Attack of the Alligators!

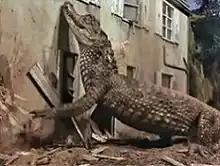
After an experimental food additive leaks into a swamp, the occupants of a house are terrorised by a group of monstrously enlarged alligators. While the episode has been praised for its story and production values, its use of live animals has attracted controversy.

"Attack of the Alligators!" is an episode of "Thunderbirds", a British Supermarionation television series created by Gerry and Sylvia Anderson and filmed by their production company AP Films (APF) for ITC Entertainment. Written by Alan Pattillo and directed by David Lane, it was first broadcast on 10 March 1966 on ATV Midlands as the 23rd episode of Series One. It is the 24th episode in the official running order.